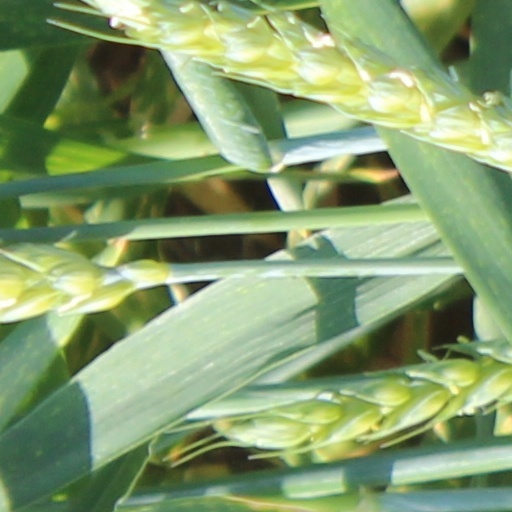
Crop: wheat